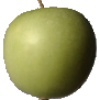
Label: apple_granny_smith